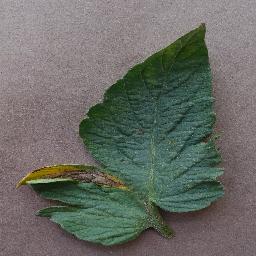
Label: Tomato___Early_blight